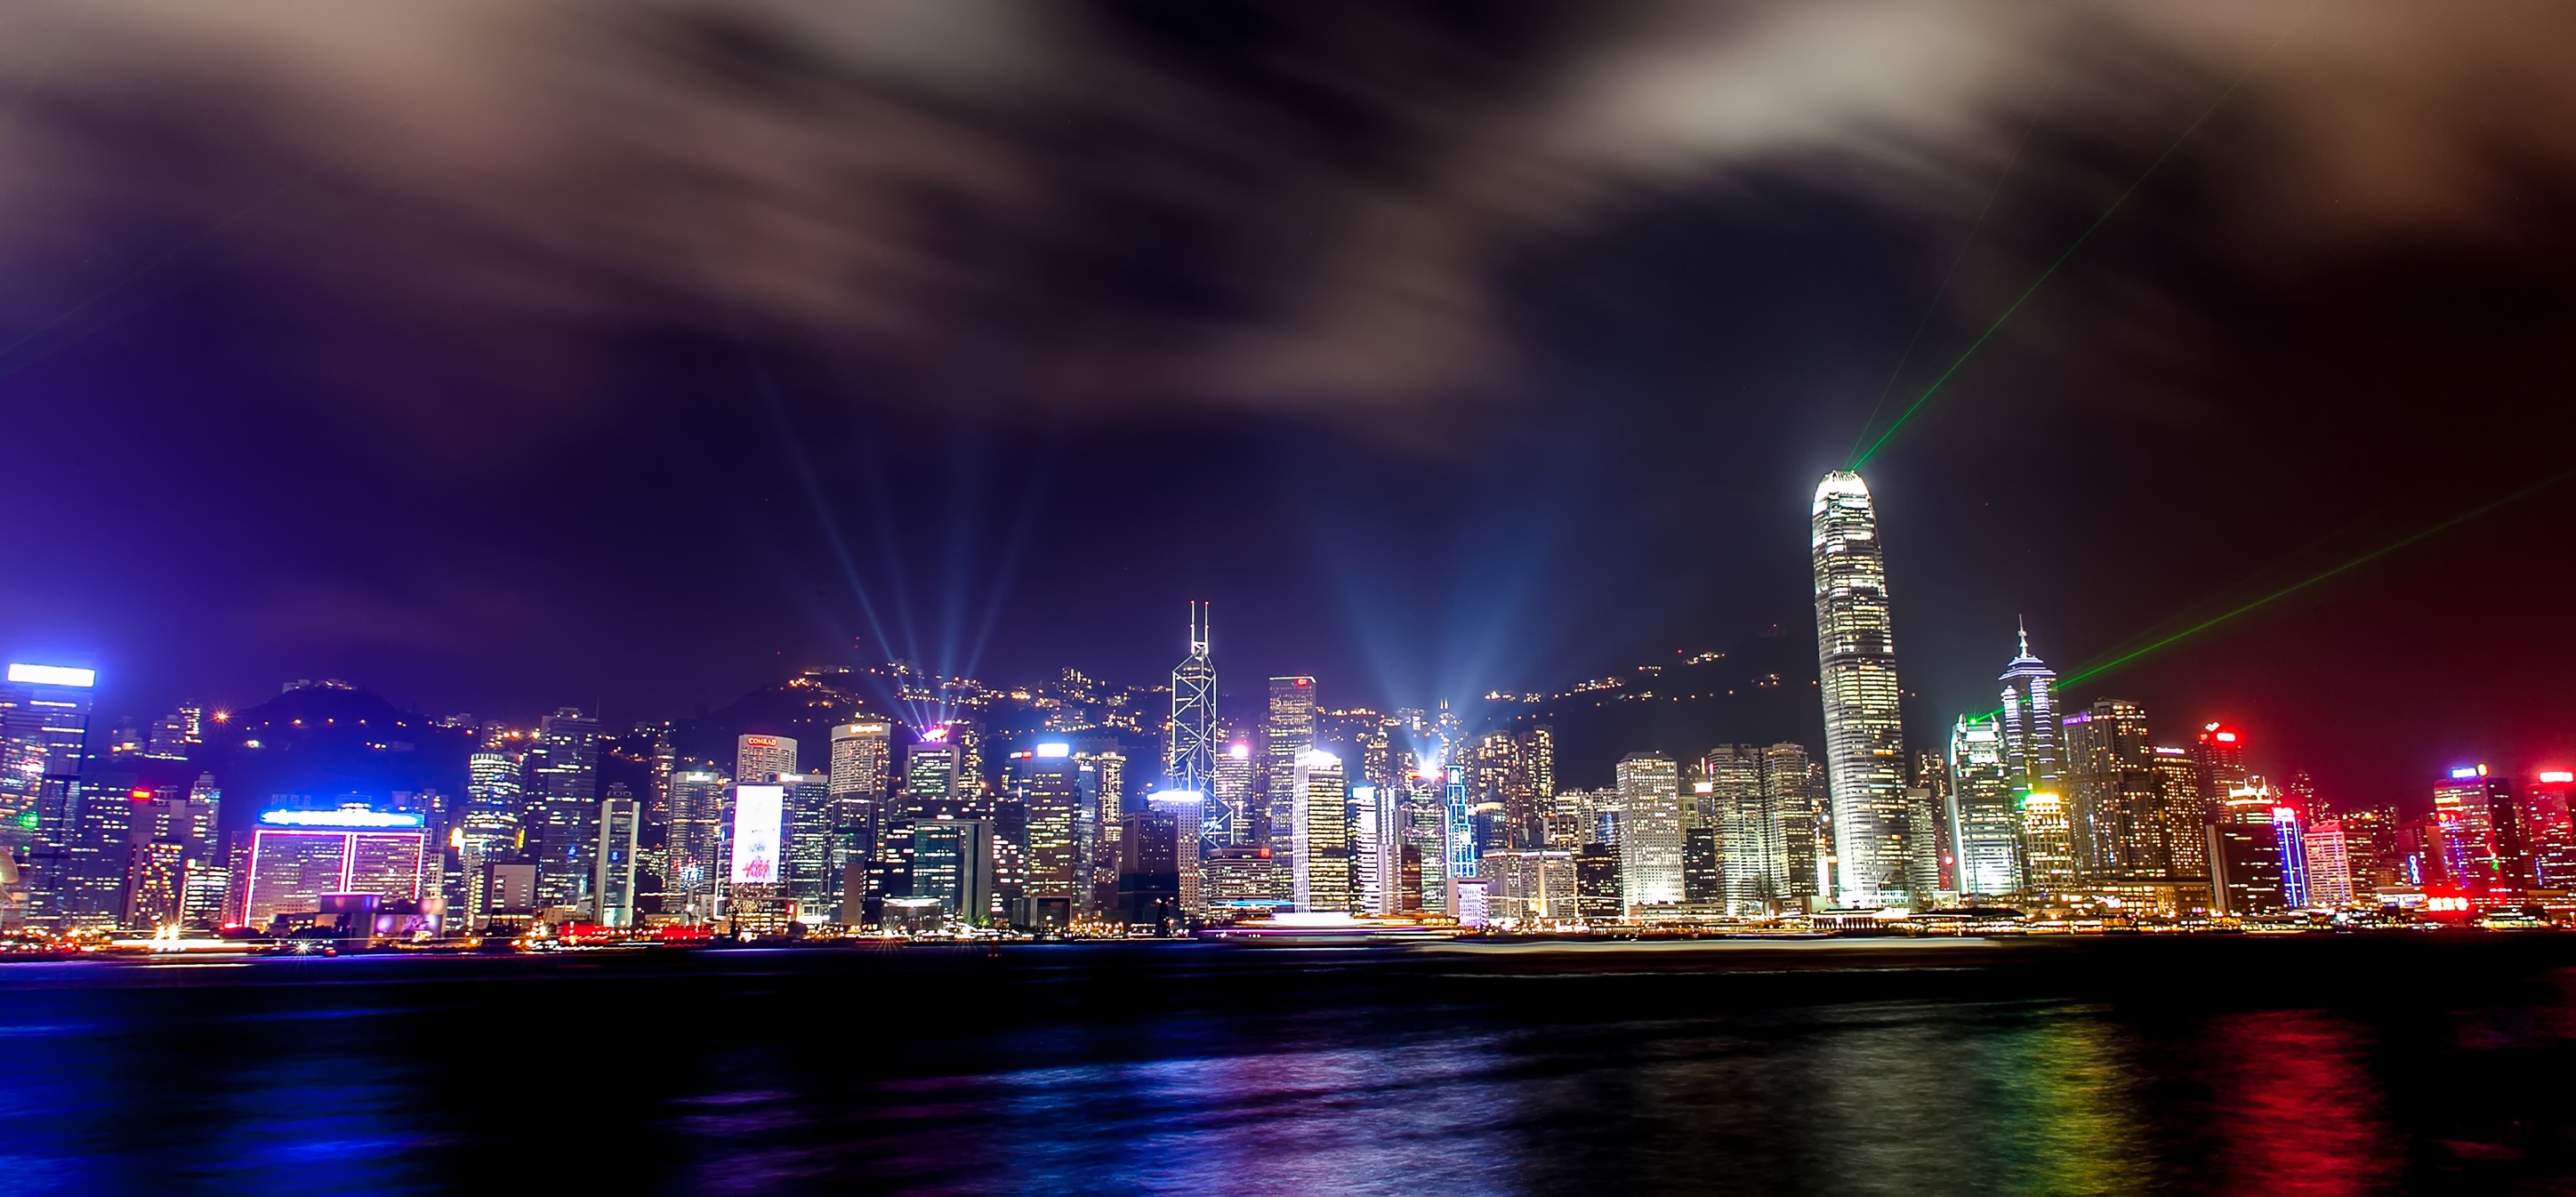
horizon, skyline, night, city, skyscraper, cityscape, downtown, dusk, evening, reflection, metropolis, geographical feature, human settlement, metropolitan area